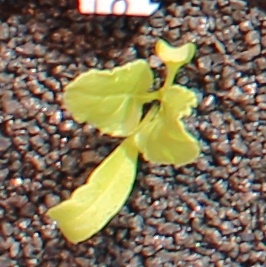
Label: Sugar beet